Jericho Drumm

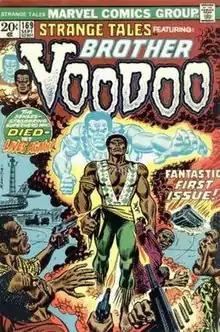

Brother Voodoo starred in his own feature in the Marvel comic-book series "Strange Tales" #169-173 (September 1973-April 1974), and in a backup feature in the black-and-white horror-comics magazine "Tales of the Zombie" #6 (July 1974, in a story continuing from "Strange Tales" #173) and #10 (March 1975). He has gone to guest-star very sporadically in other Marvel series, into the 21st century.